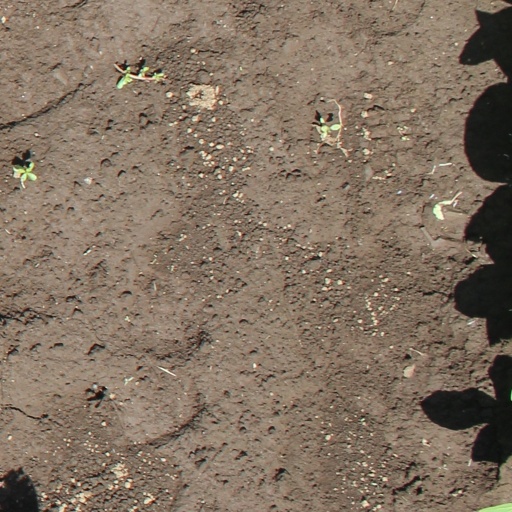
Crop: soybean